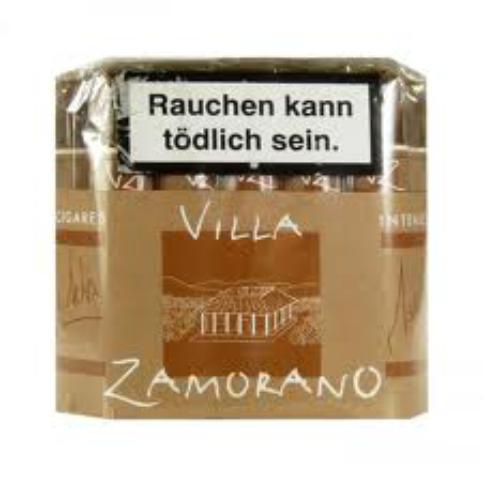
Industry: Necessities